Separation of church and state

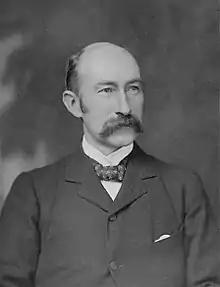
A black and white portrait of H. B. Higgins

In English, the exact term is an offshoot of the phrase, "wall of separation between church and state", as written in Thomas Jefferson's letter to the Danbury Baptist Association in 1802. In that letter, referencing the First Amendment to the United States Constitution, Jefferson writes: